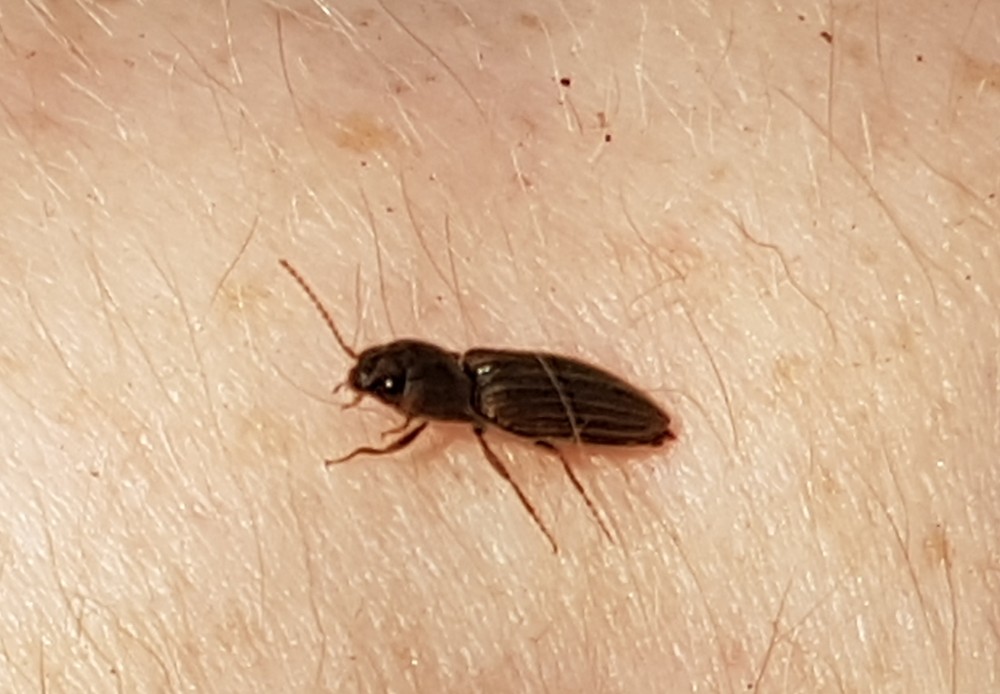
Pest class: clickbeetles_wireworms